Porvoo Cathedral

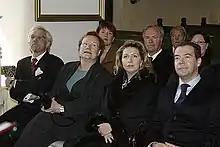
From right to left: Russian President Dmitry Medvedev, his wife Svetlana Medvedeva, Finnish President Tarja Halonen and her husband Pentti Arajärvi at the Porvoo Cathedral in 2009

The cathedral hosted the joint celebration Eucharist to mark the signing of a formal agreement between the British and Irish Anglican churches and the Nordic (Scandinavian) and Baltic Lutheran churches (completed in 1992), which took its name from Porvoo as the Porvoo Common Statement theological agreement, forming the Porvoo Communion was adopted.